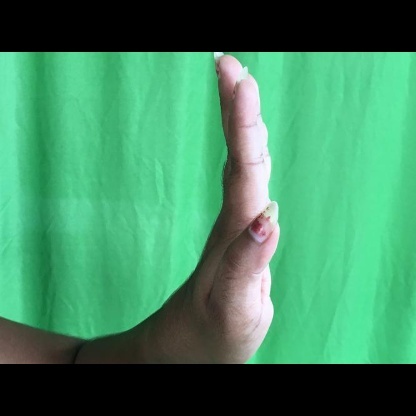
Mudra: Pathaka